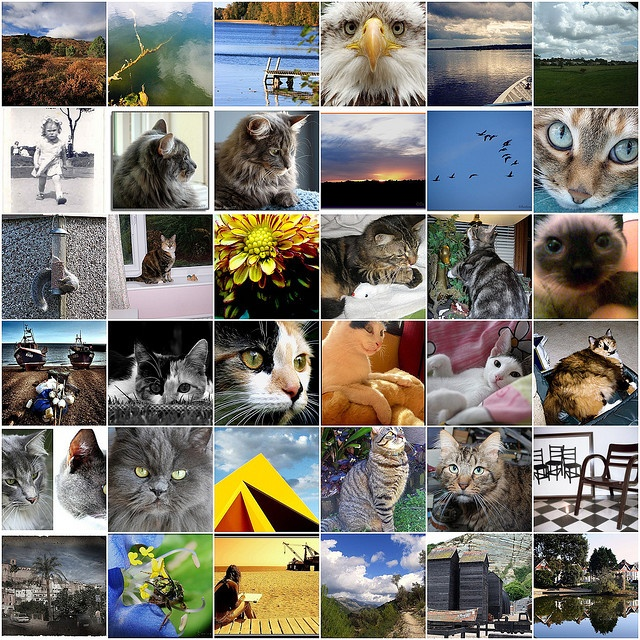
Pictures of cats out number pictures of many other items such as a chair and an eagle
A series of photographs depicting a bunch of different scenes.
A collage of mostly cat pictures and nature scenes.
Various photographs of cats, children, birds and nature.
A collage of many different pictures the majority of them being cats.